Peter Milczyn

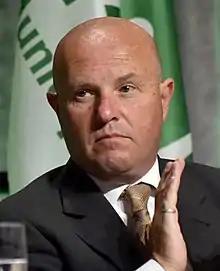
Peter Milczyn, pictured in 2017

Milczyn ran as the Liberal candidate in the Etobicoke—Lakeshore provincial by-election, caused by the resignation of Laurel Broten, which was held August 1, 2013. He was defeated by fellow Toronto councillor Doug Holyday, running for the Progressive Conservatives. In the 2014 general election he faced Holyday again this time defeating him by 6,548 votes.